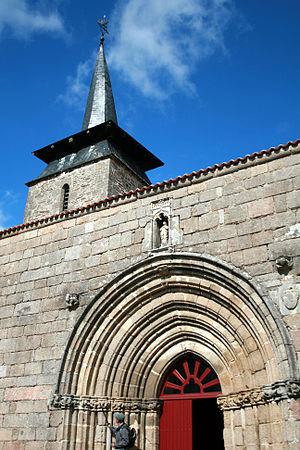
Église de l'Assomption-de-la-Très-Sainte-Vierge de Bussière-Boffy, (Inscrit, 1974)
L'église de l'Assomption-de-la-Très-Sainte-Vierge est une église catholique située à Bussière-Boffy, en France.
Cet article recense les monuments historiques de la Haute-Vienne, en France.
Bussière-Boffy est une ancienne commune du Centre-Ouest de la France, située dans le département de la Haute-Vienne région en région Nouvelle-Aquitaine, devenue le 1ᵉʳ janvier 2016 une commune déléguée au sein de la commune nouvelle de Val d'Issoire.